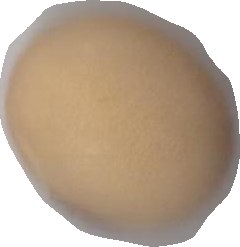
Variety: Anjasmoro